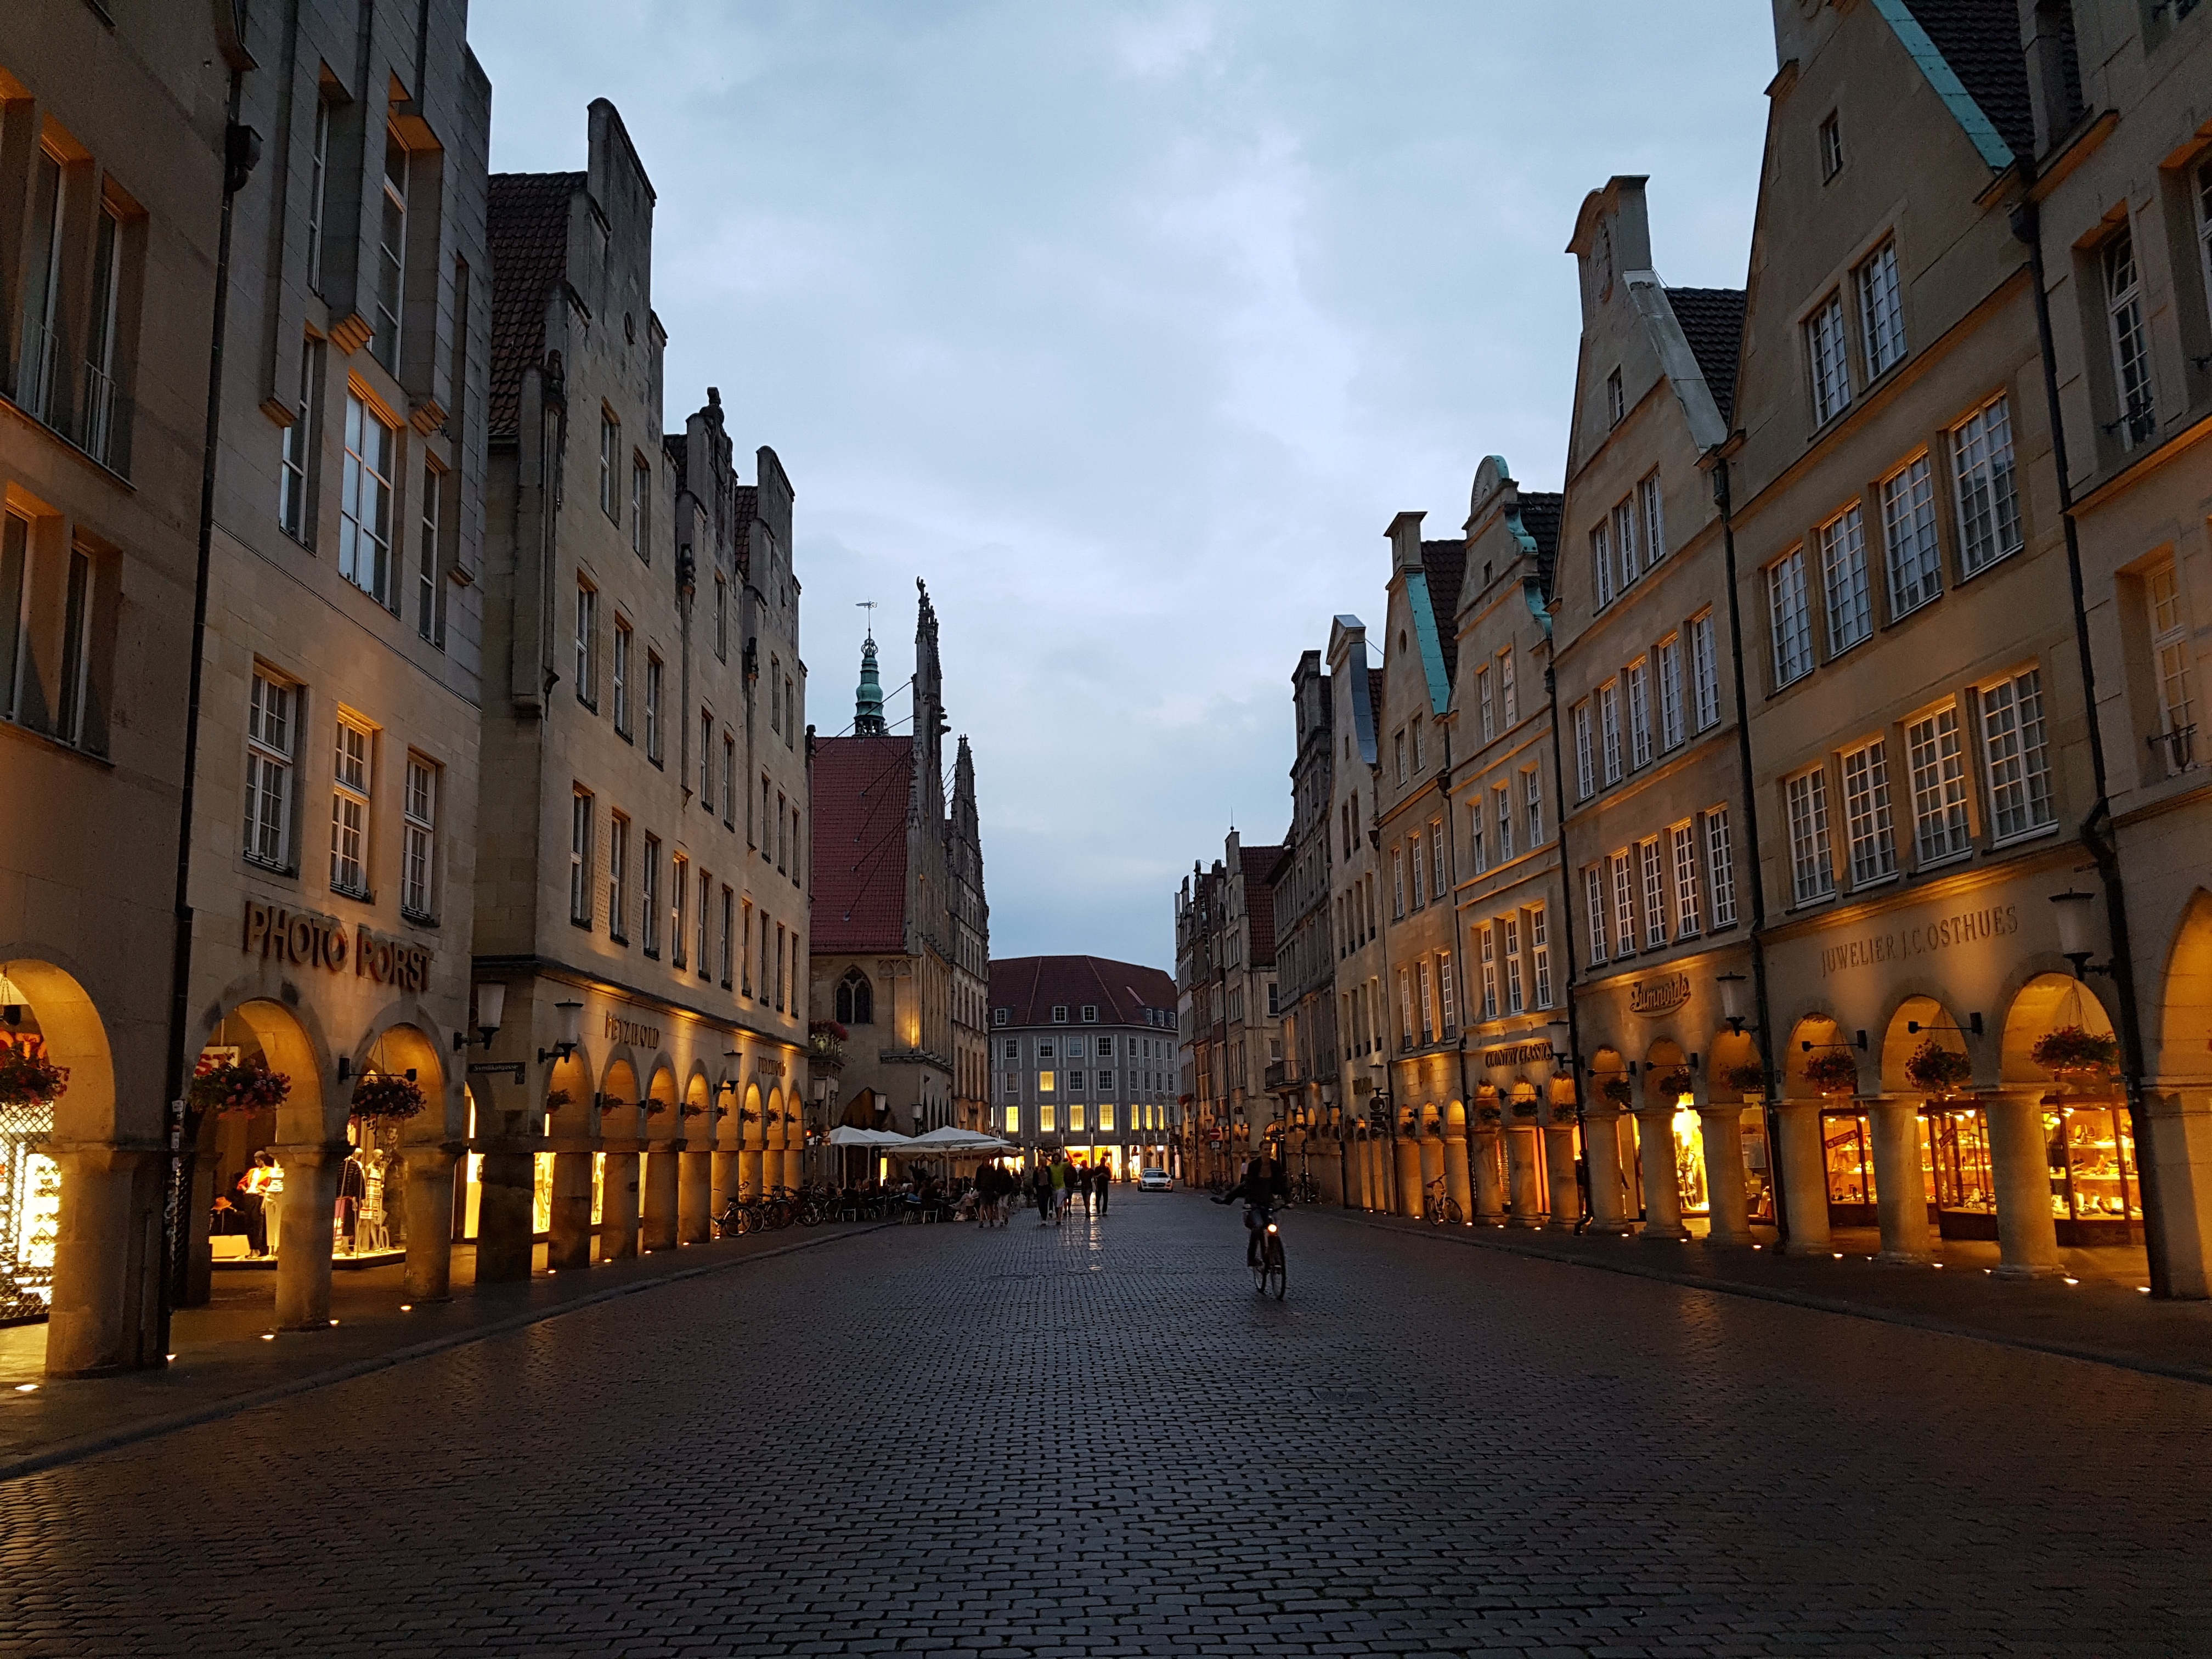
architecture, road, street, night, town, city, cityscape, downtown, evening, plaza, landmark, facade, tourism, waterway, places of interest, shops, infrastructure, archway, center, town square, tourist attraction, neighbourhood, parlor, gabled houses, westfalen, city m nster, munster, stadtmitte, principal market, buy team, urban area, human settlement